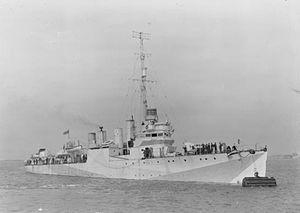
Liste chronologique des classes de destroyers de la Royal Navy du Royaume-Uni par entrée en service.